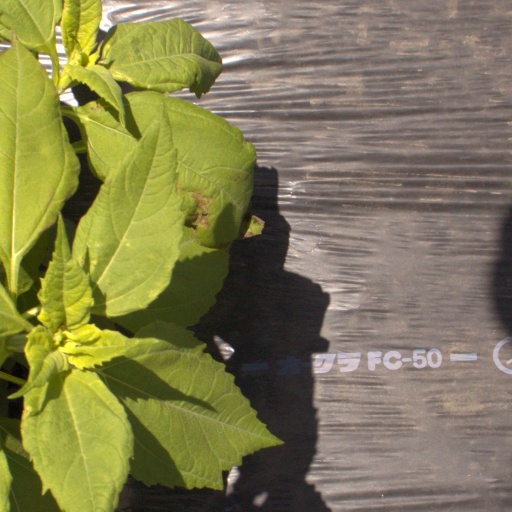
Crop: Jerusalem artichoke